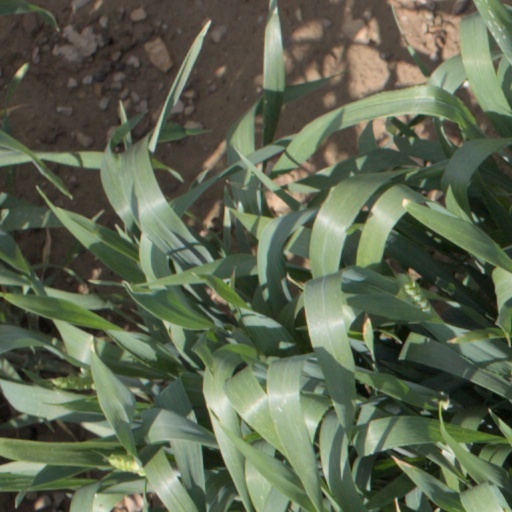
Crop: wheat